Great Snowstorm of 1944

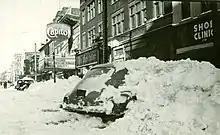
King Street in Hamilton after the snowstorm of December 11–12, 1944

The societal impact of the Great Snowstorm was assessed by the National Weather Service of the US as having Regional Snowfall Index (RSI) value of 9.504 in the Ohio Valley Region and 2.155 on the Northeast Region, while its two initiating storm systems had an RSI of 1.784 on the Upper Midwest and 1.989 on the Southeast. The ranking in the Ohio Valley Region labels it as a Category 3 ("Major") snowstorm while the rankings in the other three regions were as a Category 1 ("Notable") snowstorm. The total RSI of the storm is 15.3 which would rank it as a Category 4 ("Crippling") Snowstorm, the second highest category after Category 5 ("Extreme"), and place it seventh all-time in the RSIs for snowstorms in the Northeast. As well, the area of snowfall of or greater affected more people than all snowstorms in the Ohio Valley Region between 1932 and 1967 aside from the Great Appalachian Storm of November 1950.